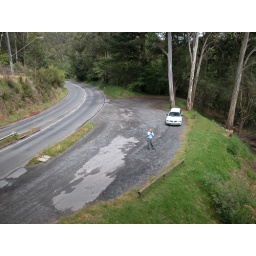
23/11/03 NHP Kids Xmas party Belgrave to Menzies Ck. Puffing Billy train passing over road